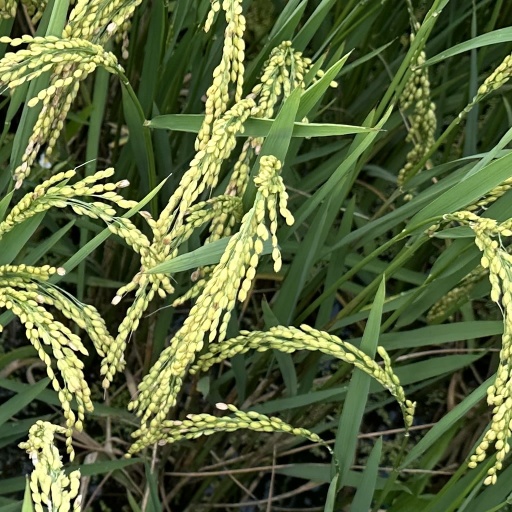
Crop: rice